Candy

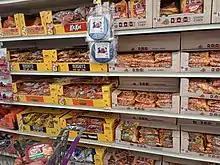
Halloween candy being sold at a supermarket in Virginia

Most sugar candies are defined in US law as a food of minimal nutritional value.